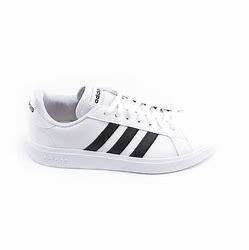
Brand: Adidas
Model: Grand Court Base